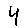
Label: 4